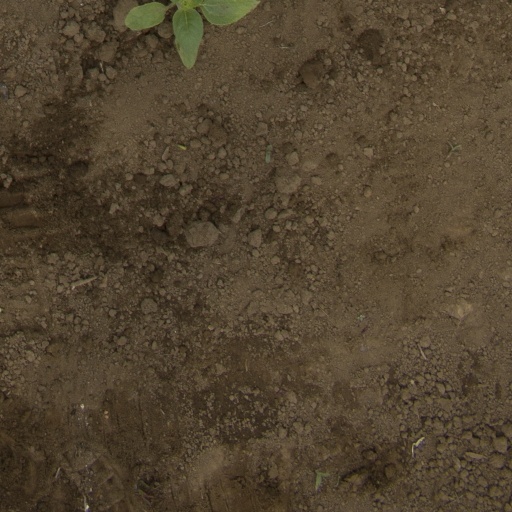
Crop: Jerusalem artichoke